Canadian Forces base

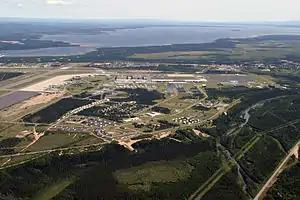
Canadian Forces Base Goose Bay

A Canadian Forces base or CFB is a military installation of the Canadian Armed Forces. For a facility to qualify as a Canadian Forces base, it must station one or more major units (e.g., army regiments, navy ships, air force wings).